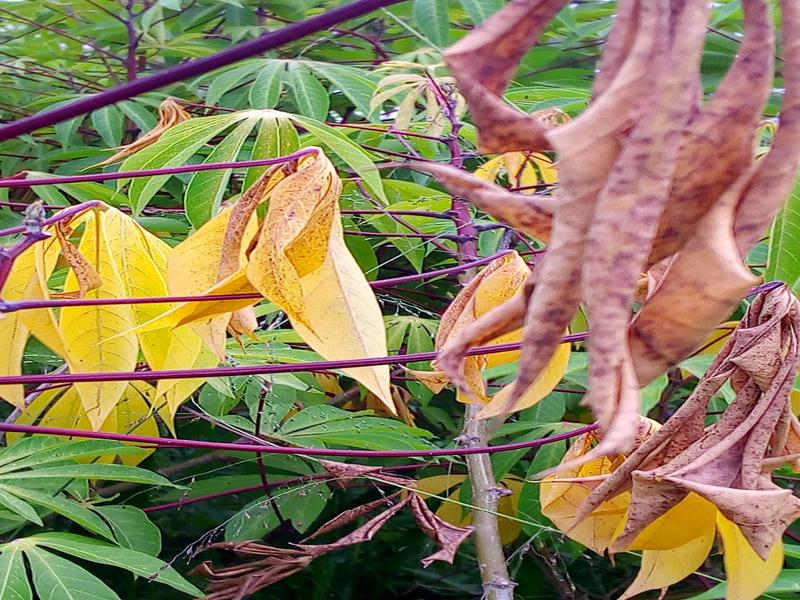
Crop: cassava
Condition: bacterial_blight